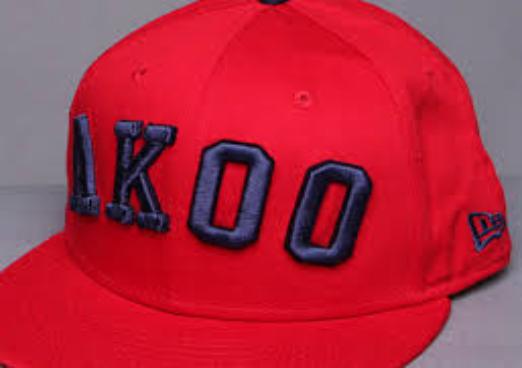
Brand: AKOO
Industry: Clothes